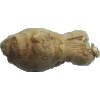
Label: Ginger Root 1